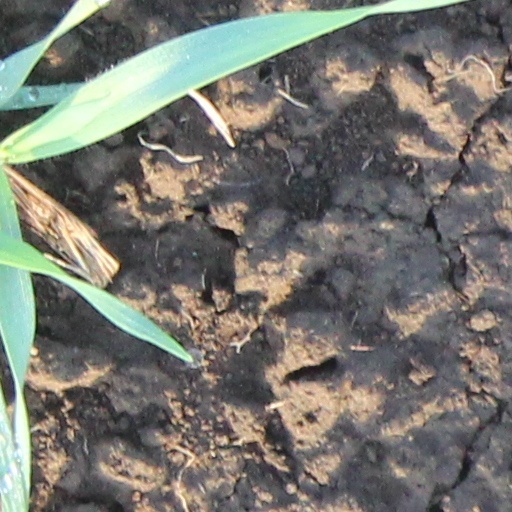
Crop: wheat